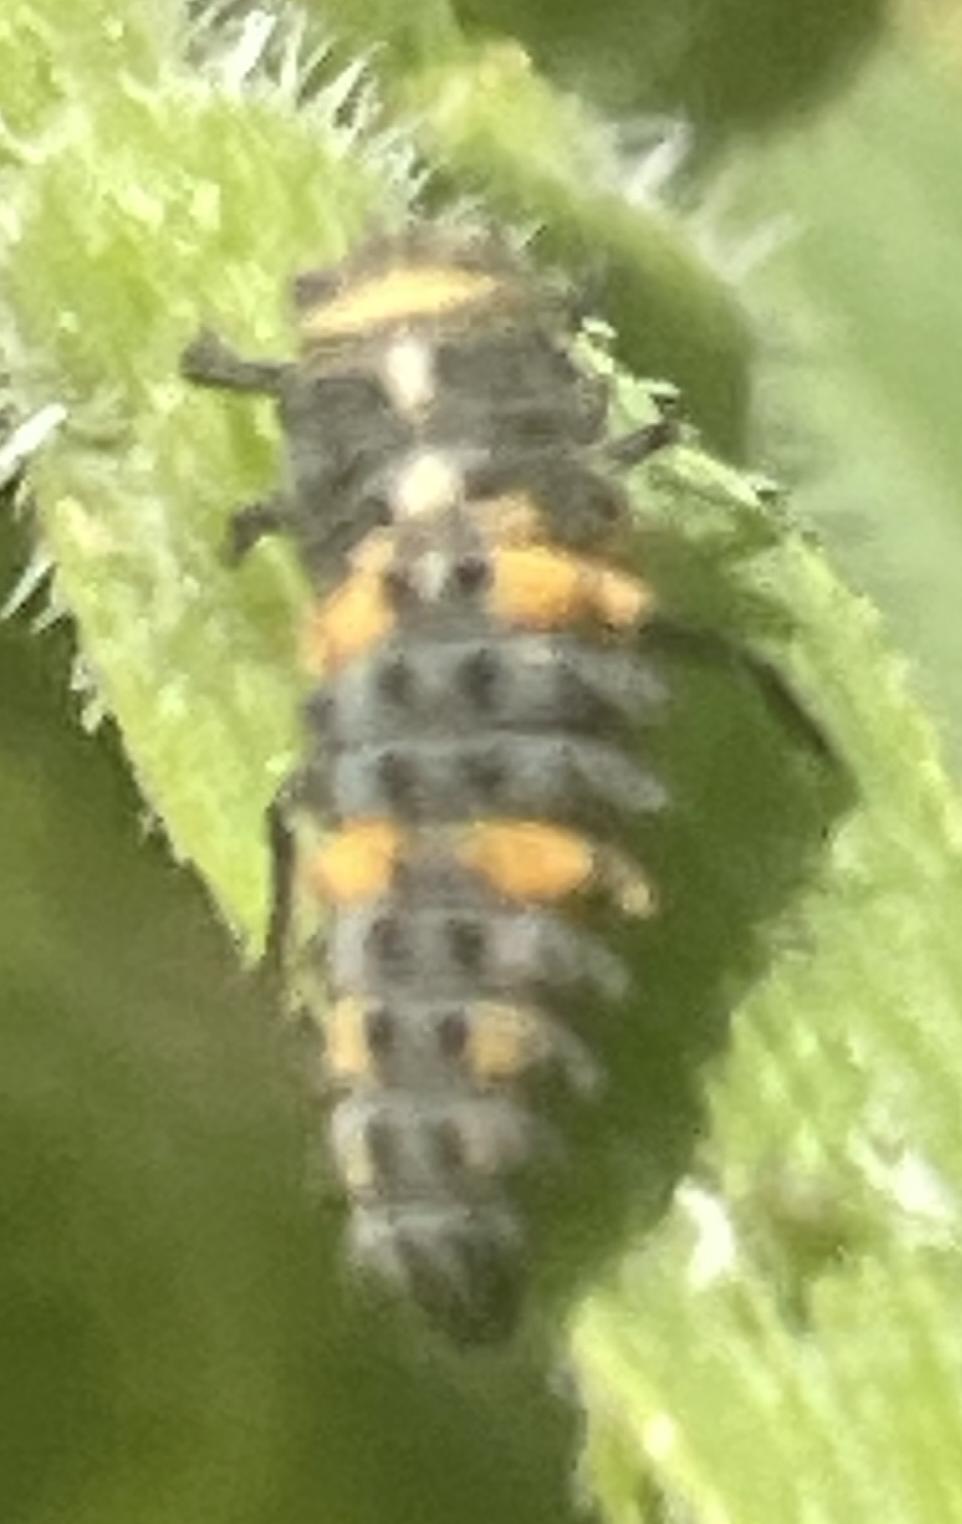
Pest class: predators